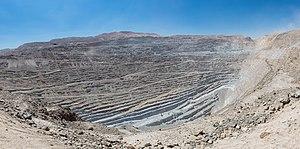
La mine de Chuquicamata, au Chili, est la plus grande mine de cuivre à ciel ouvert du monde.
La Región de Antofagasta, du Chili, ressemble par son climat et sa géographie à la région de Tarapacá. Elle est entourée au Nord par la région de Tarapacá, à l'est par la Bolivie et l'Argentine et au Sud par la région d'Atacama.